Jack Billingham

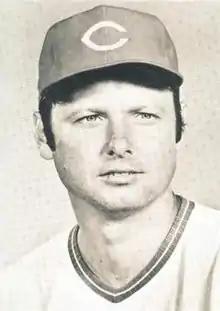
Billingham with the Cincinnati Reds in 1974

John Eugene Billingham (born February 21, 1943) is an American former professional baseball player and coach. He played in Major League Baseball as a right-handed pitcher from through , most notably as a member of the Cincinnati Reds dynasty that won three National League pennants and two World Series championships between 1972 and 1977.